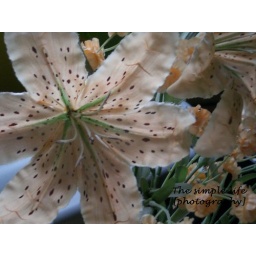
flower in the house